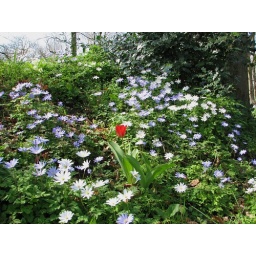
Burst of red in a bed of green near Clare.